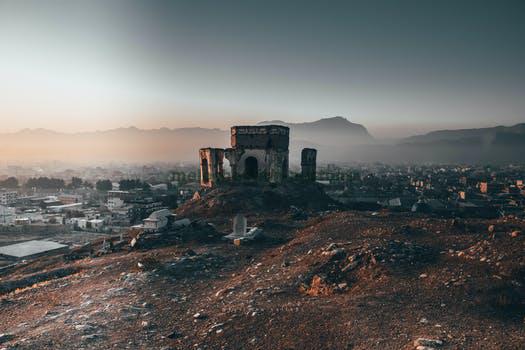
Label: Watermark